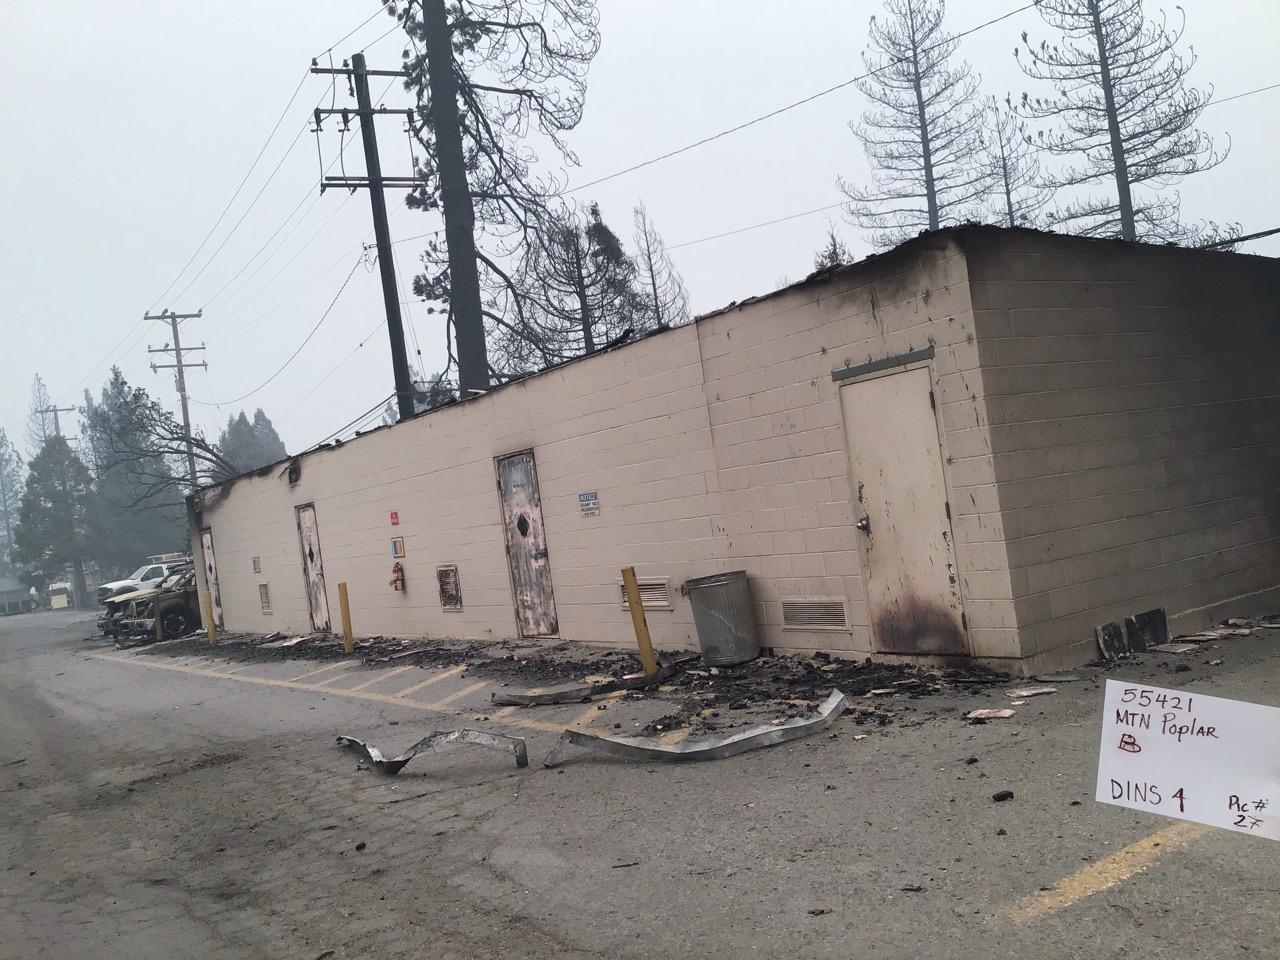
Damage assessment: destroyed